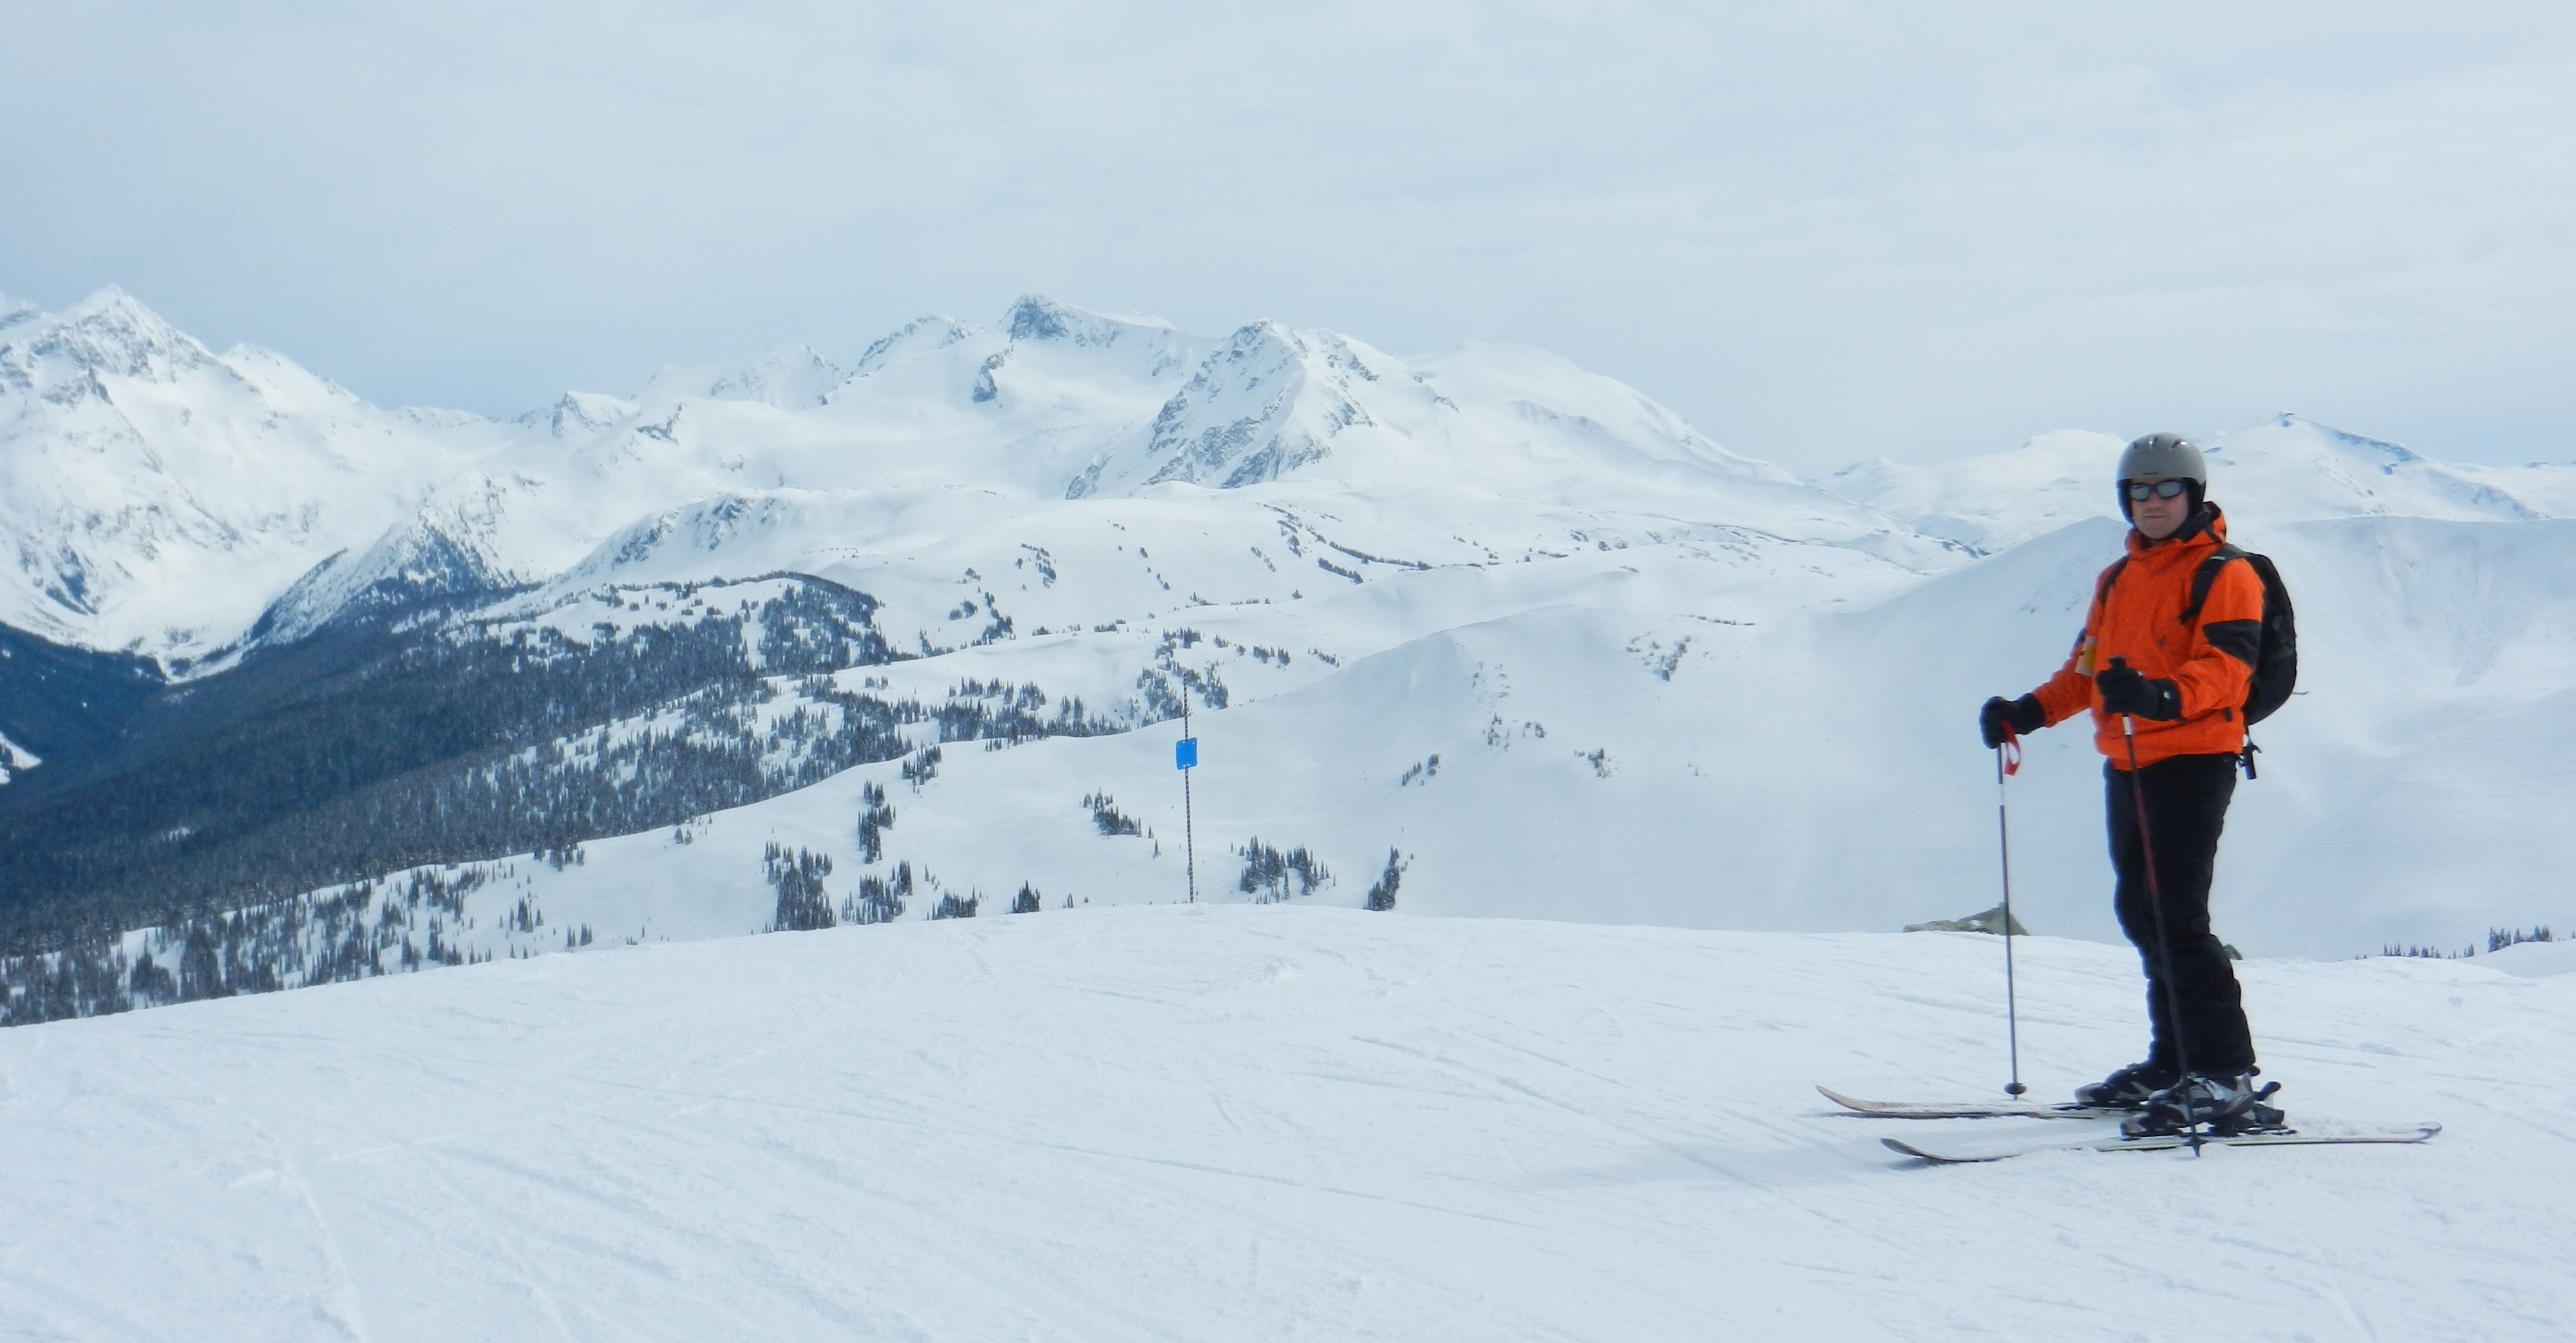
man, mountain, snow, winter, mountain range, recreation, skiing, sports equipment, winter sport, sports, canada, downhill, ski, footwear, whistler, piste, winter sports, ski touring, cross country skiing, nordic skiing, ski mountaineering, ski equipment, outdoor recreation, geological phenomenon, telemark skiing